Turner Manufacturing Company

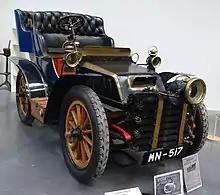
Turner-Miesse 1903 (2)

The Turner-Miesse steam car was produced under licence from the Miesse company of Belgium. The car had a three-cylinder, single acting steam engine, with steam provided by a paraffin-fired flash boiler of the Serpollet type. The steam boiler was under the bonnet, while the engine was under the seats. It was available with a 'tonneau' or 'landaulette' body.